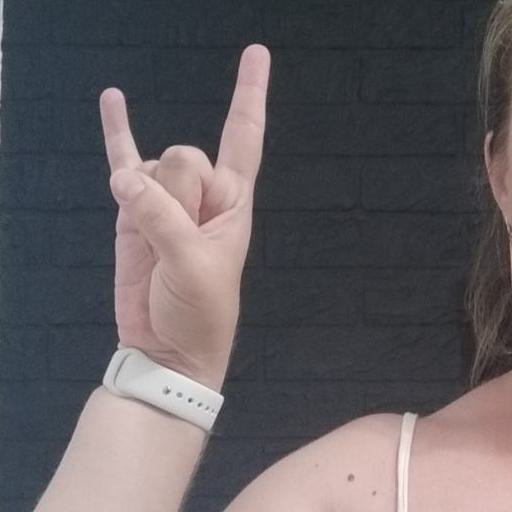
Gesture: rock